Portuguese inventions

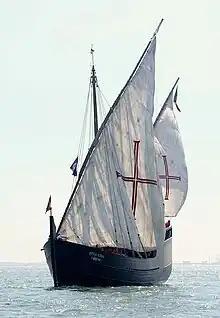
The Portuguese Caravel, one of the naval creations made by the Portuguese

The Portuguese inventions are the inventions created by the people born in Portugal (continent or overseas), or whose nationality is Portuguese. These inventions were created mainly during the age of Portuguese discoveries, and during modernity.